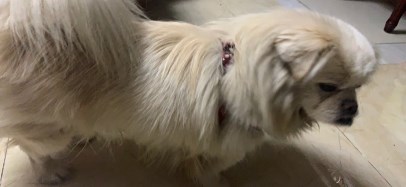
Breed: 3336-n000121-chinese_rural_dog